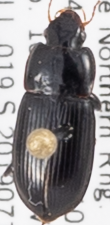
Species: Harpalus nigritarsis
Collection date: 2019-07-10
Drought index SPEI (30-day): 0.47
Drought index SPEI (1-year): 0.2
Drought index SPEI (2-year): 1.28